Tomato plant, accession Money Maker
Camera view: horizontal (90 deg, fisheye); turntable rotation: 150 degrees
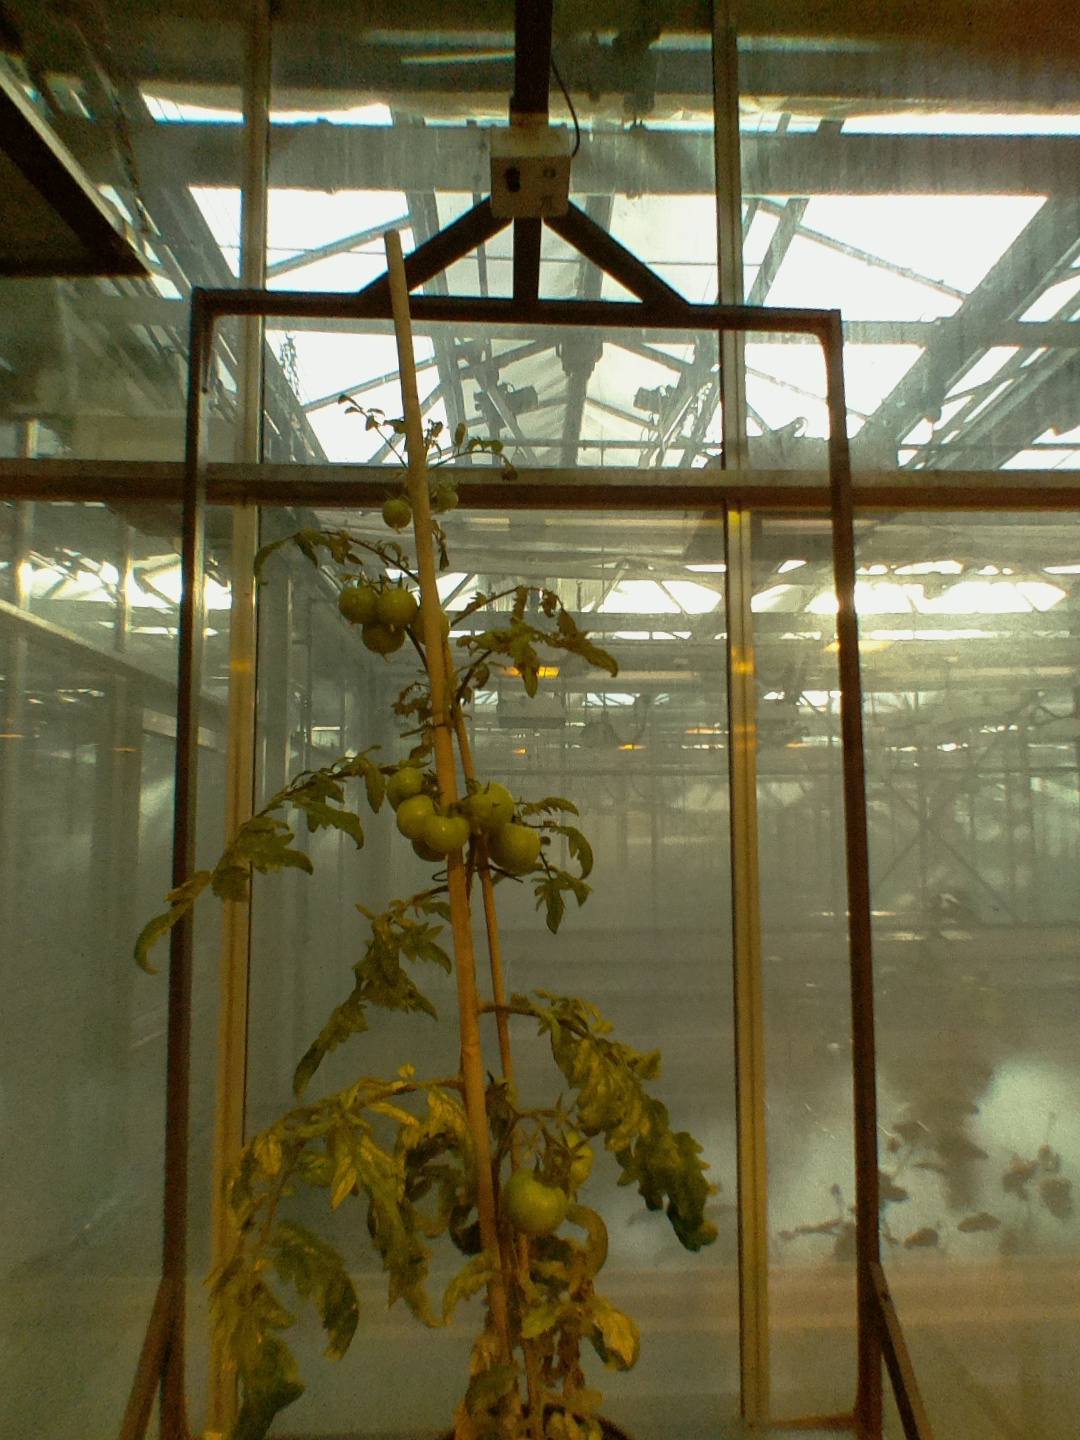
BBCH growth stage 76: 60%-70% of final fruit size